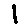
Label: 1